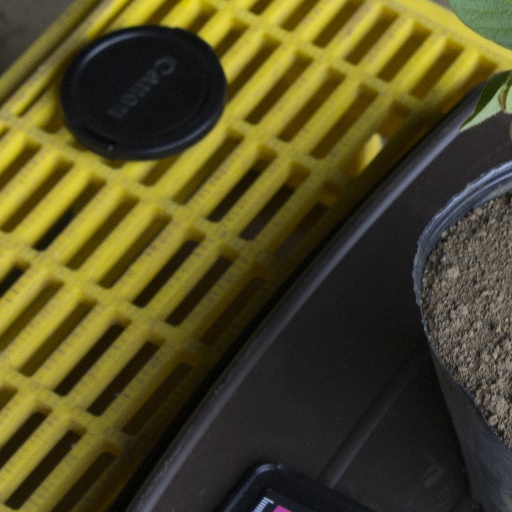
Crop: soybean